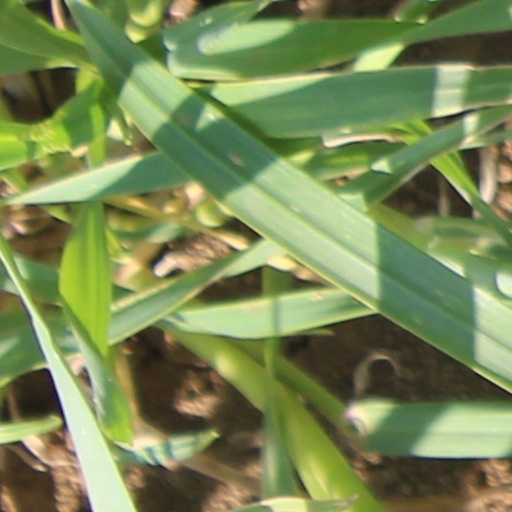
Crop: wheat